Tallit

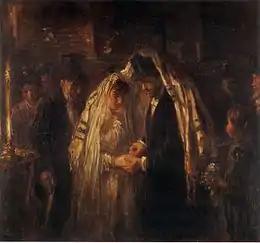
A Jewish newlywed couple endowed with tallit

In some Jewish communities a tallit gadol is given as a gift by a father to a son, a father-in-law to a son-in-law, or a teacher to a student. It might be purchased to mark a special occasion, such as a wedding or a bar mitzvah. Many parents purchase a tallit gadol for their sons at the age of 13, together with tefillin, though among the orthodox a male child will have been wearing a tallit katan from pre-school age. In the Reform, Reconstructionist, Renewal, and Conservative movements many women nowadays also wear a tallit gadol. While many worshipers bring their own tallit gadol to synagogue, there is usually a rack of them for the use of visitors and guests.